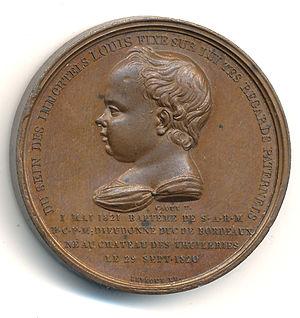
Médaille en bronze, 38mm, 33g, gravée par Caquée
Marie Caroline Ferdinande Louise de Bourbon, princesse des Deux-Siciles, plus connue sous son titre de duchesse de Berry, fut l'épouse de Charles Ferdinand d'Artois, duc de Berry, second fils du roi Charles X de France, assassiné en 1820 et la mère du comte de Chambord, prétendant légitimiste au trône de France sous le nom de « Henri V. »
Armand Auguste Caqué, né à Saintes le 24 janvier 1795 et mort à Paris le 31 décembre 1881, est un médailleur français.